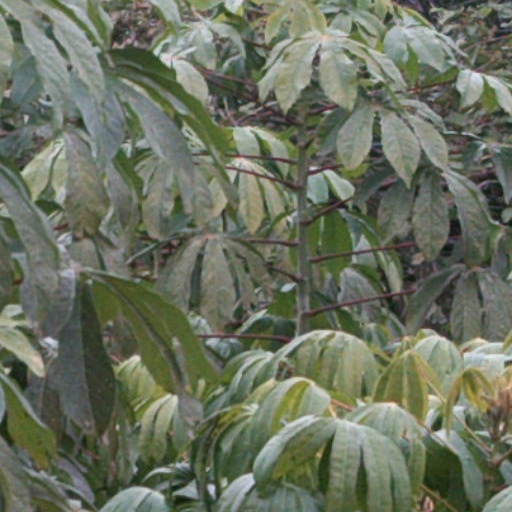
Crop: cassava